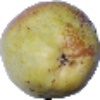
Label: Pear Williams 1